Charles J. Pedersen

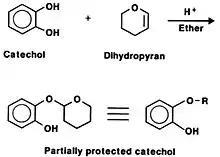

Due to not being soluble in methanol, Pedersen then proceeded to treat the methanol with soluble sodium salts, to which the unknown substance became soluble, allowing him to conclude that the solubility was due to sodium ions instead of alkalinity. Since the behavior of this substance mirrored that of 2,3-benzo-1,4,7-trioxacyclononane, with twice the molecular-weight, the unknown molecule was then coined as dibenzo-18-crown-6, the first of the aromatic crown compounds discovered.